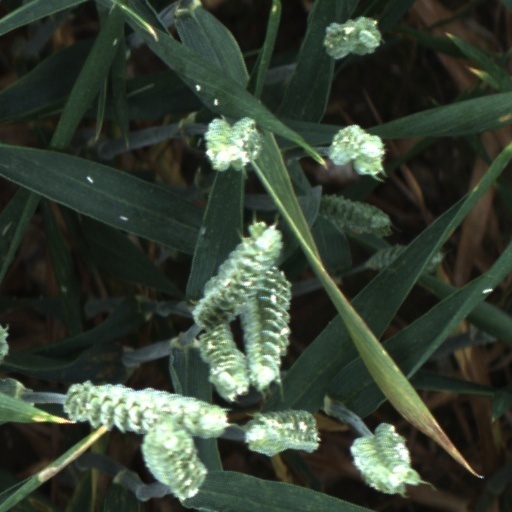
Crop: wheat